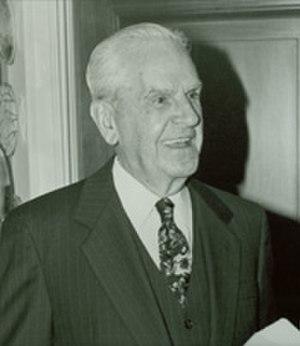
William Huston Natcher est un homme politique américain né le 11 septembre 1909 et mort le 29 mars 1994. Membre du Parti démocrate, il est l'élu du Kentucky ayant le plus longtemps servi à la Chambre des représentants des États-Unis, de 1953 à 1994.